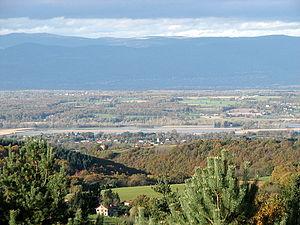
La plaine et les Mts du Forez, vue de la table d'orientation de Mussy à Rozier en Donzy
Le Forez est une région naturelle et historique française située, pour l'essentiel, dans la partie centrale de l'actuel département de la Loire.
Rozier-en-Donzy est une commune française située dans le département de la Loire en région Auvergne-Rhône-Alpes.
Le département de la Loire est un département français de la région Auvergne-Rhône-Alpes. Il doit son nom au fleuve qui le traverse du sud au nord sur plus de 100 km. Les habitants sont appelés Ligériens, dérivé du nom latin du fleuve Liger. L'Insee et la Poste lui attribuent le code 42. Sa préfecture est Saint-Étienne.